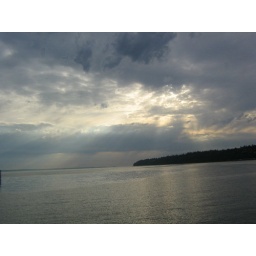
the ocean from the dock in white rock